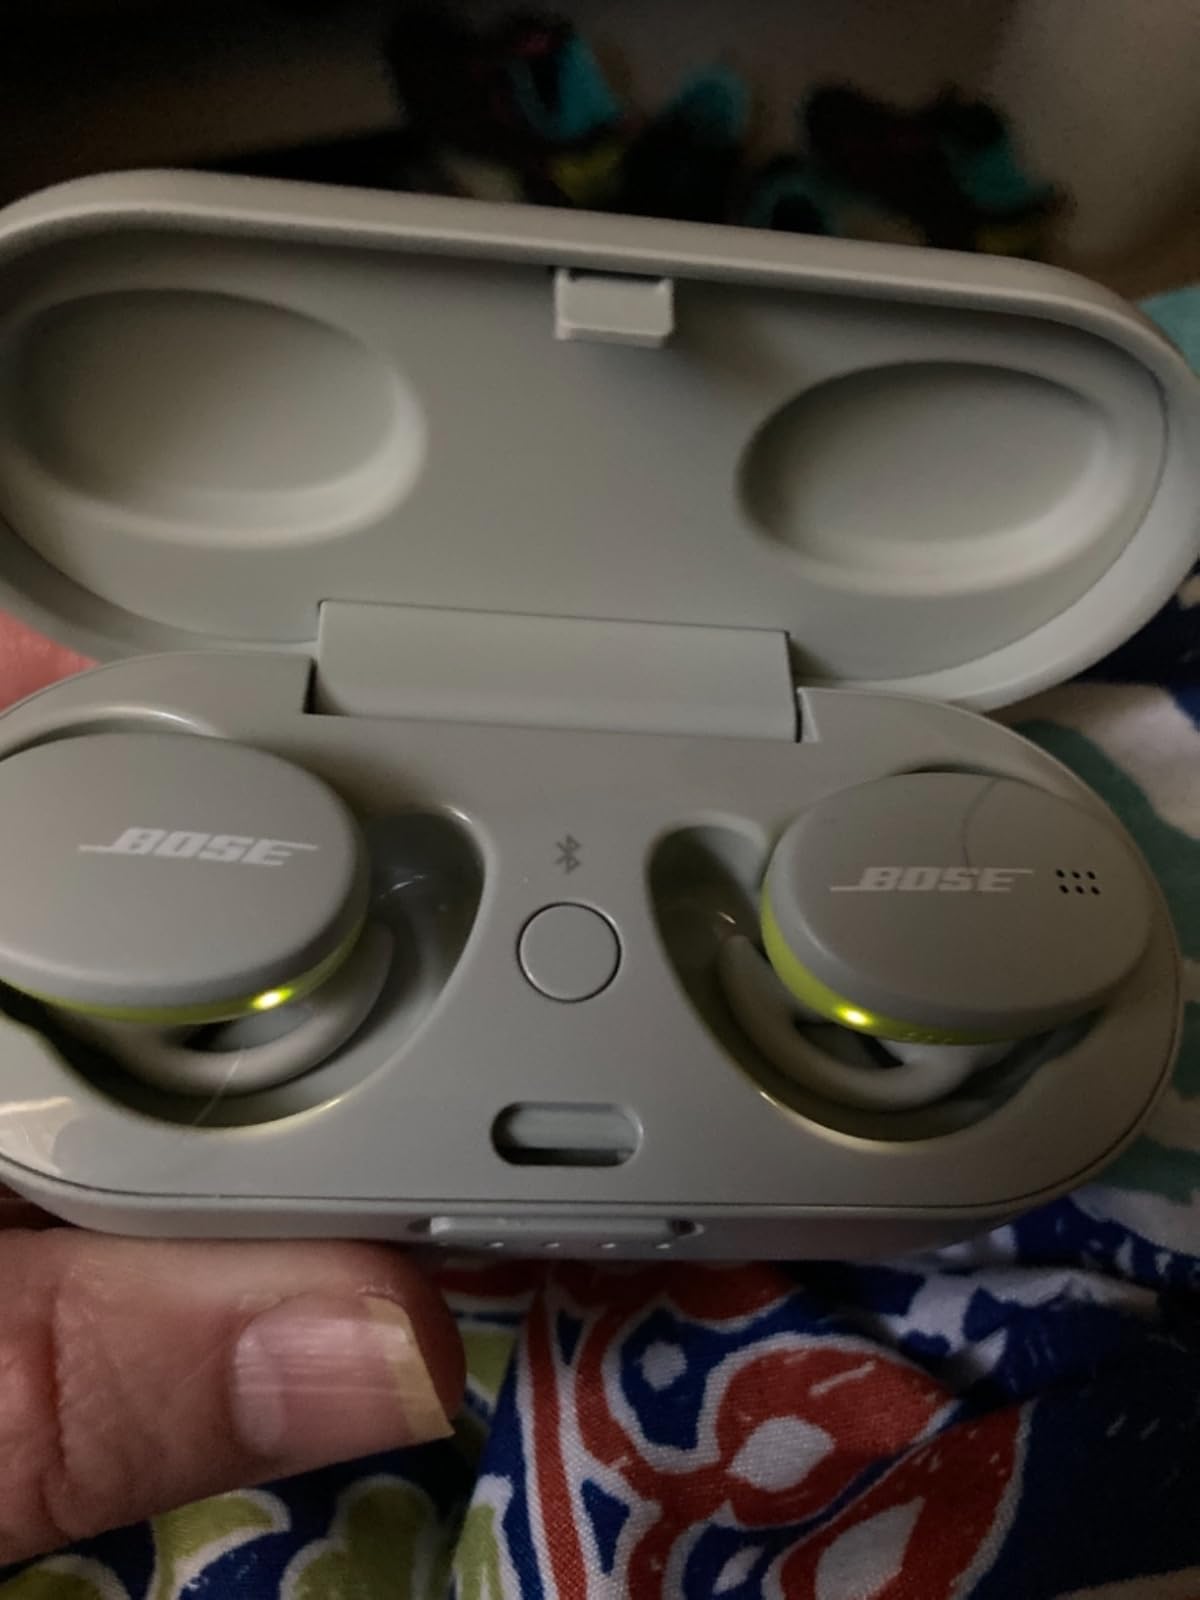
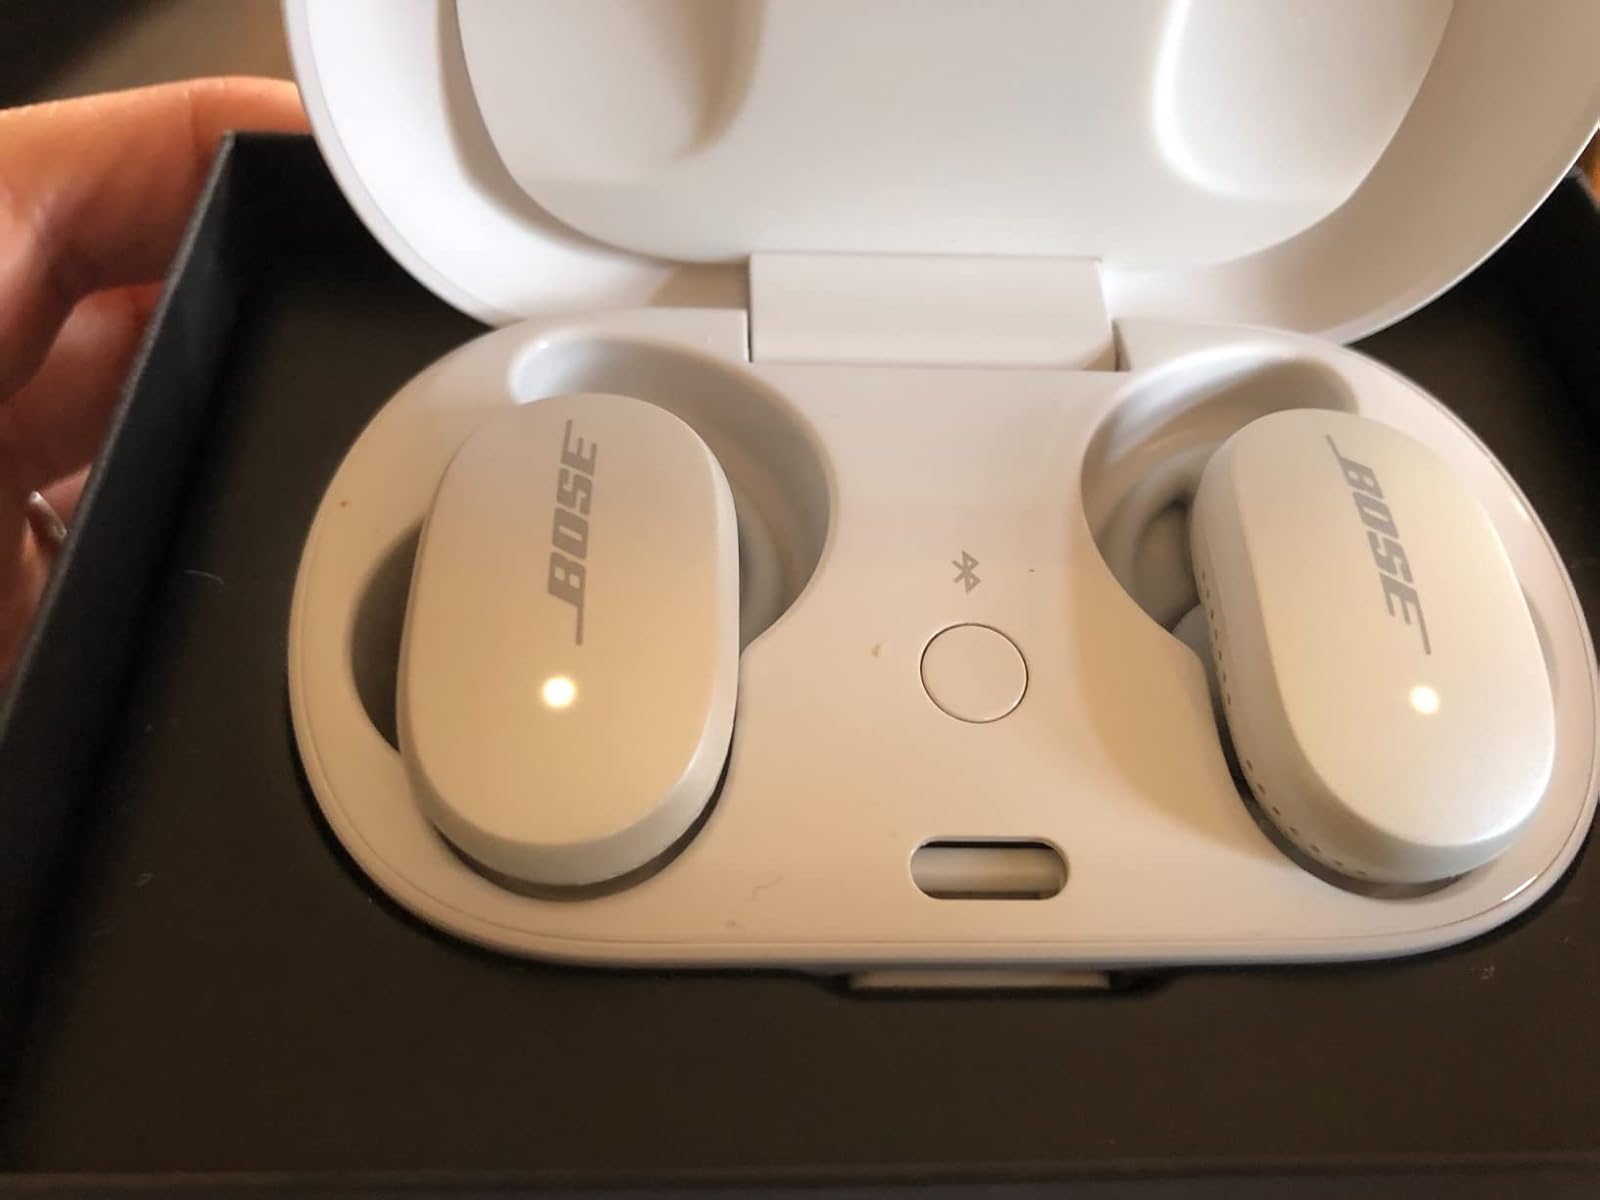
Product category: earbuds
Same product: no